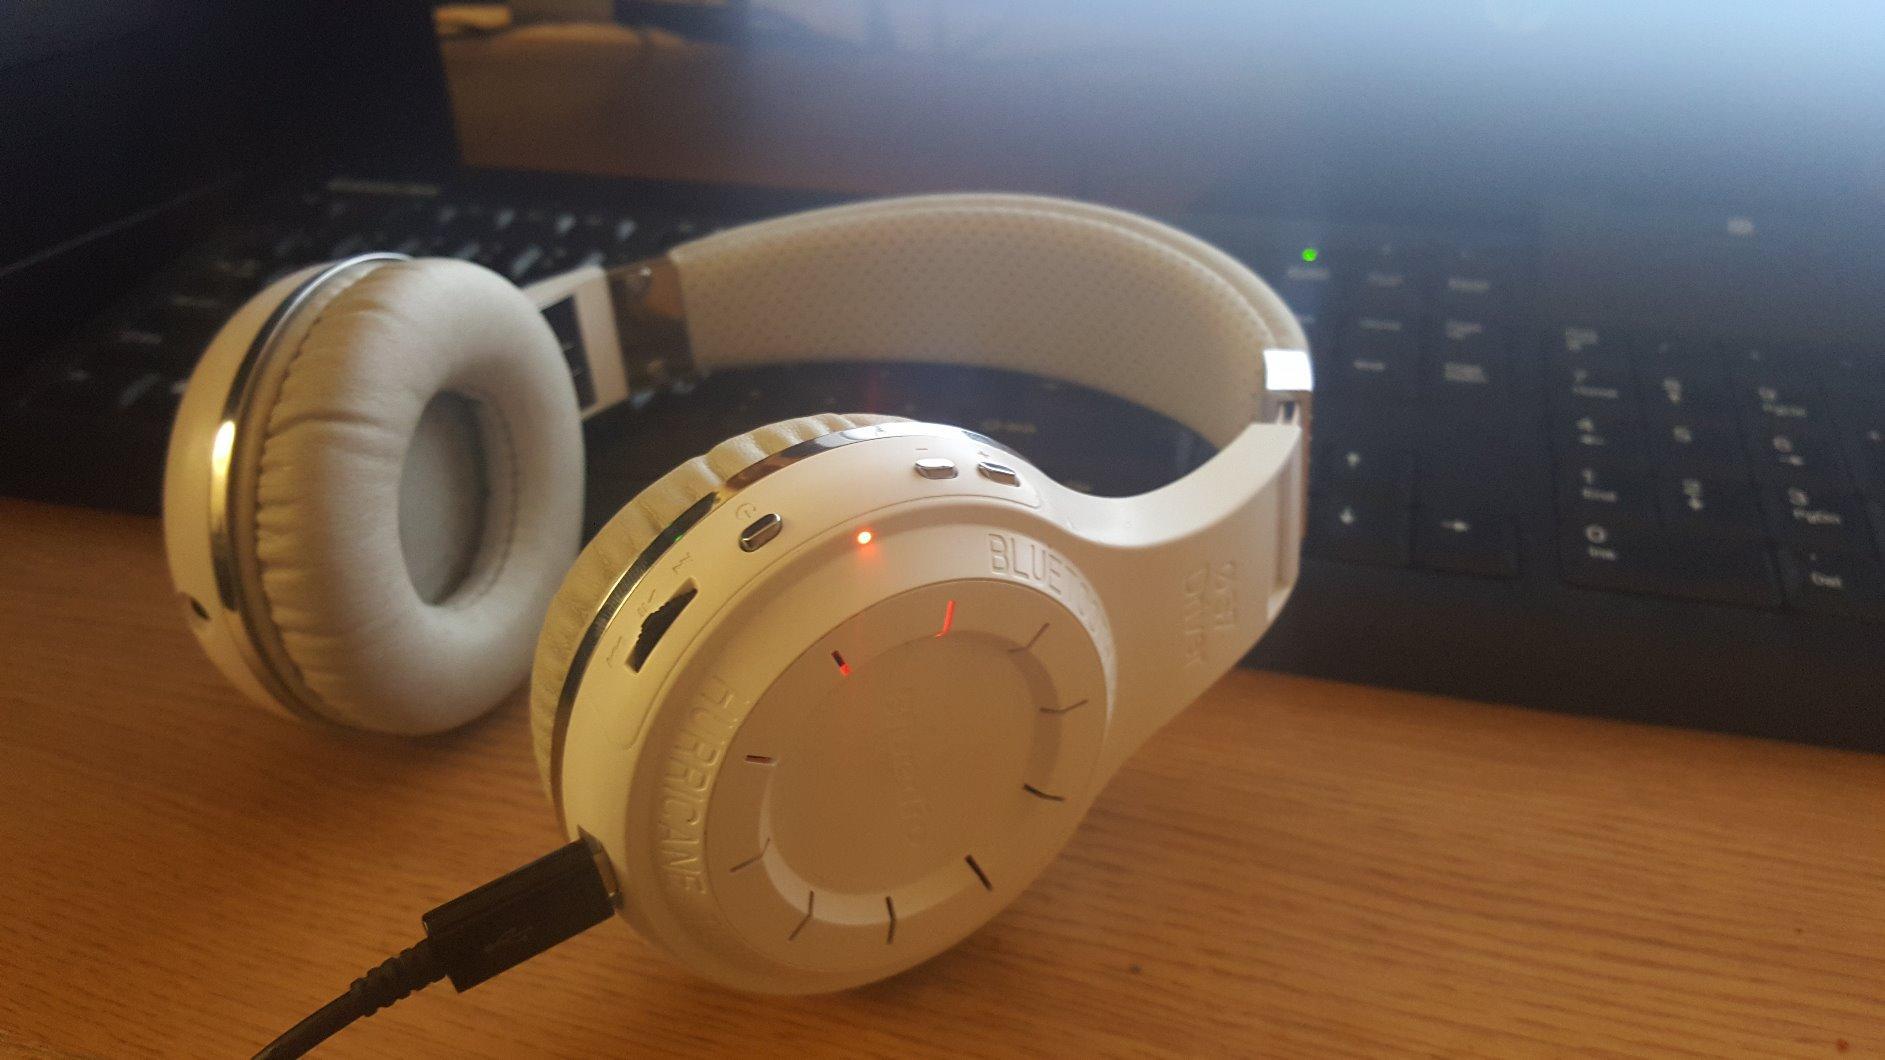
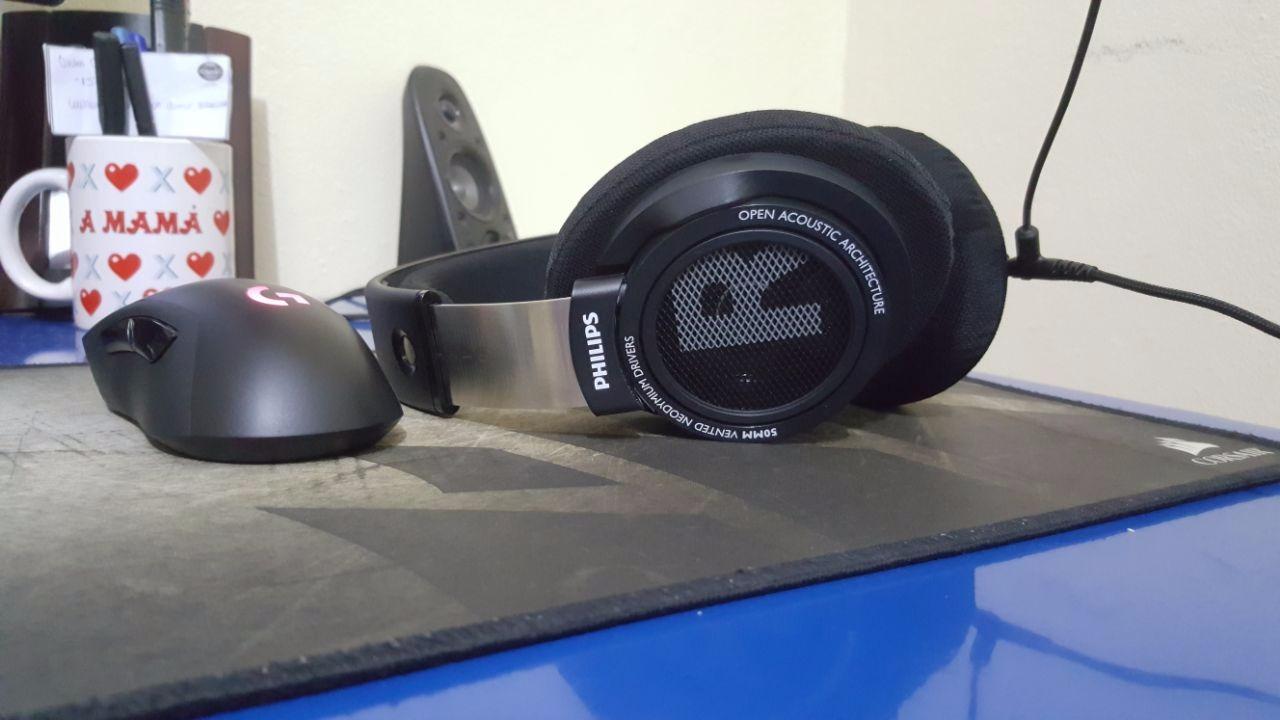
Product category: headphones
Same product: no